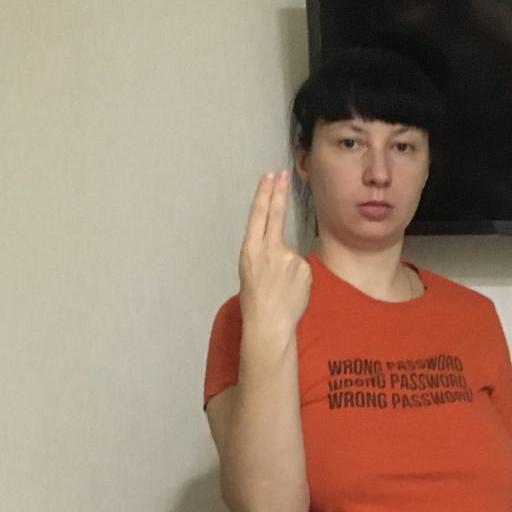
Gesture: two_up_inverted